Annamie Paul

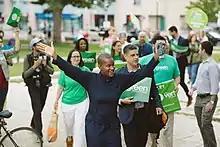
Paul with Green Party supporters, several weeks prior to the 2019 Canadian federal election

Paul moved back to Canada from Barcelona in 2019 and won the Green nomination for Toronto Centre in July 2019. She stood in the 2019 federal election as the Green Party candidate in Toronto Centre, where she lost to then-Finance Minister Bill Morneau. Soon after her nomination, she was appointed to the Green Party's Shadow Cabinet as International Affairs Critic by Elizabeth May, a position she held until February 2020, when she stepped down to enter the leadership race.